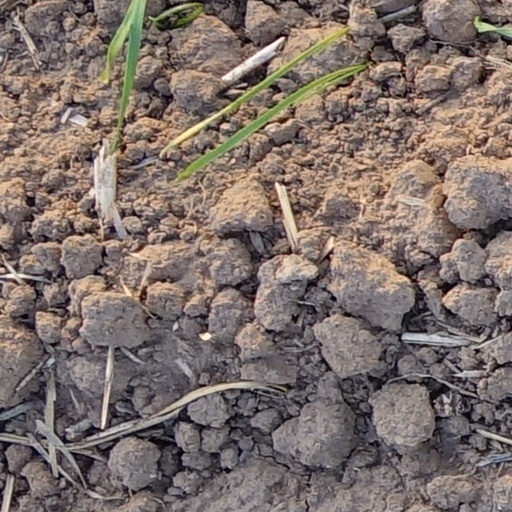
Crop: wheat